MI5

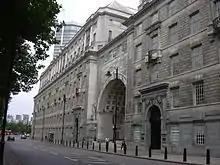
Part of Thames House

The end of the Cold War resulted in a change in emphasis for the operations of the service, assuming responsibility for the investigation of all Irish republican activity within Britain, and increasing the effort countering other forms of terrorism, particularly in more recent years the more widespread threat of Islamic extremism.